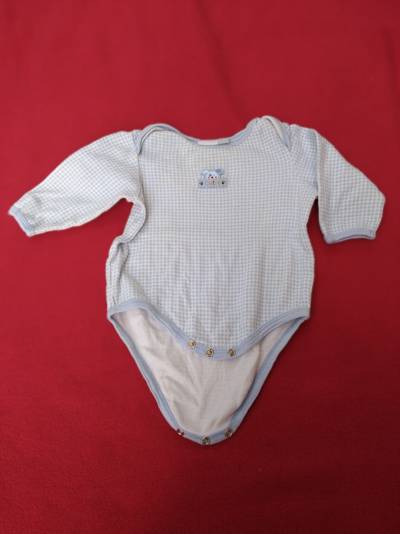
Waste category: clothes